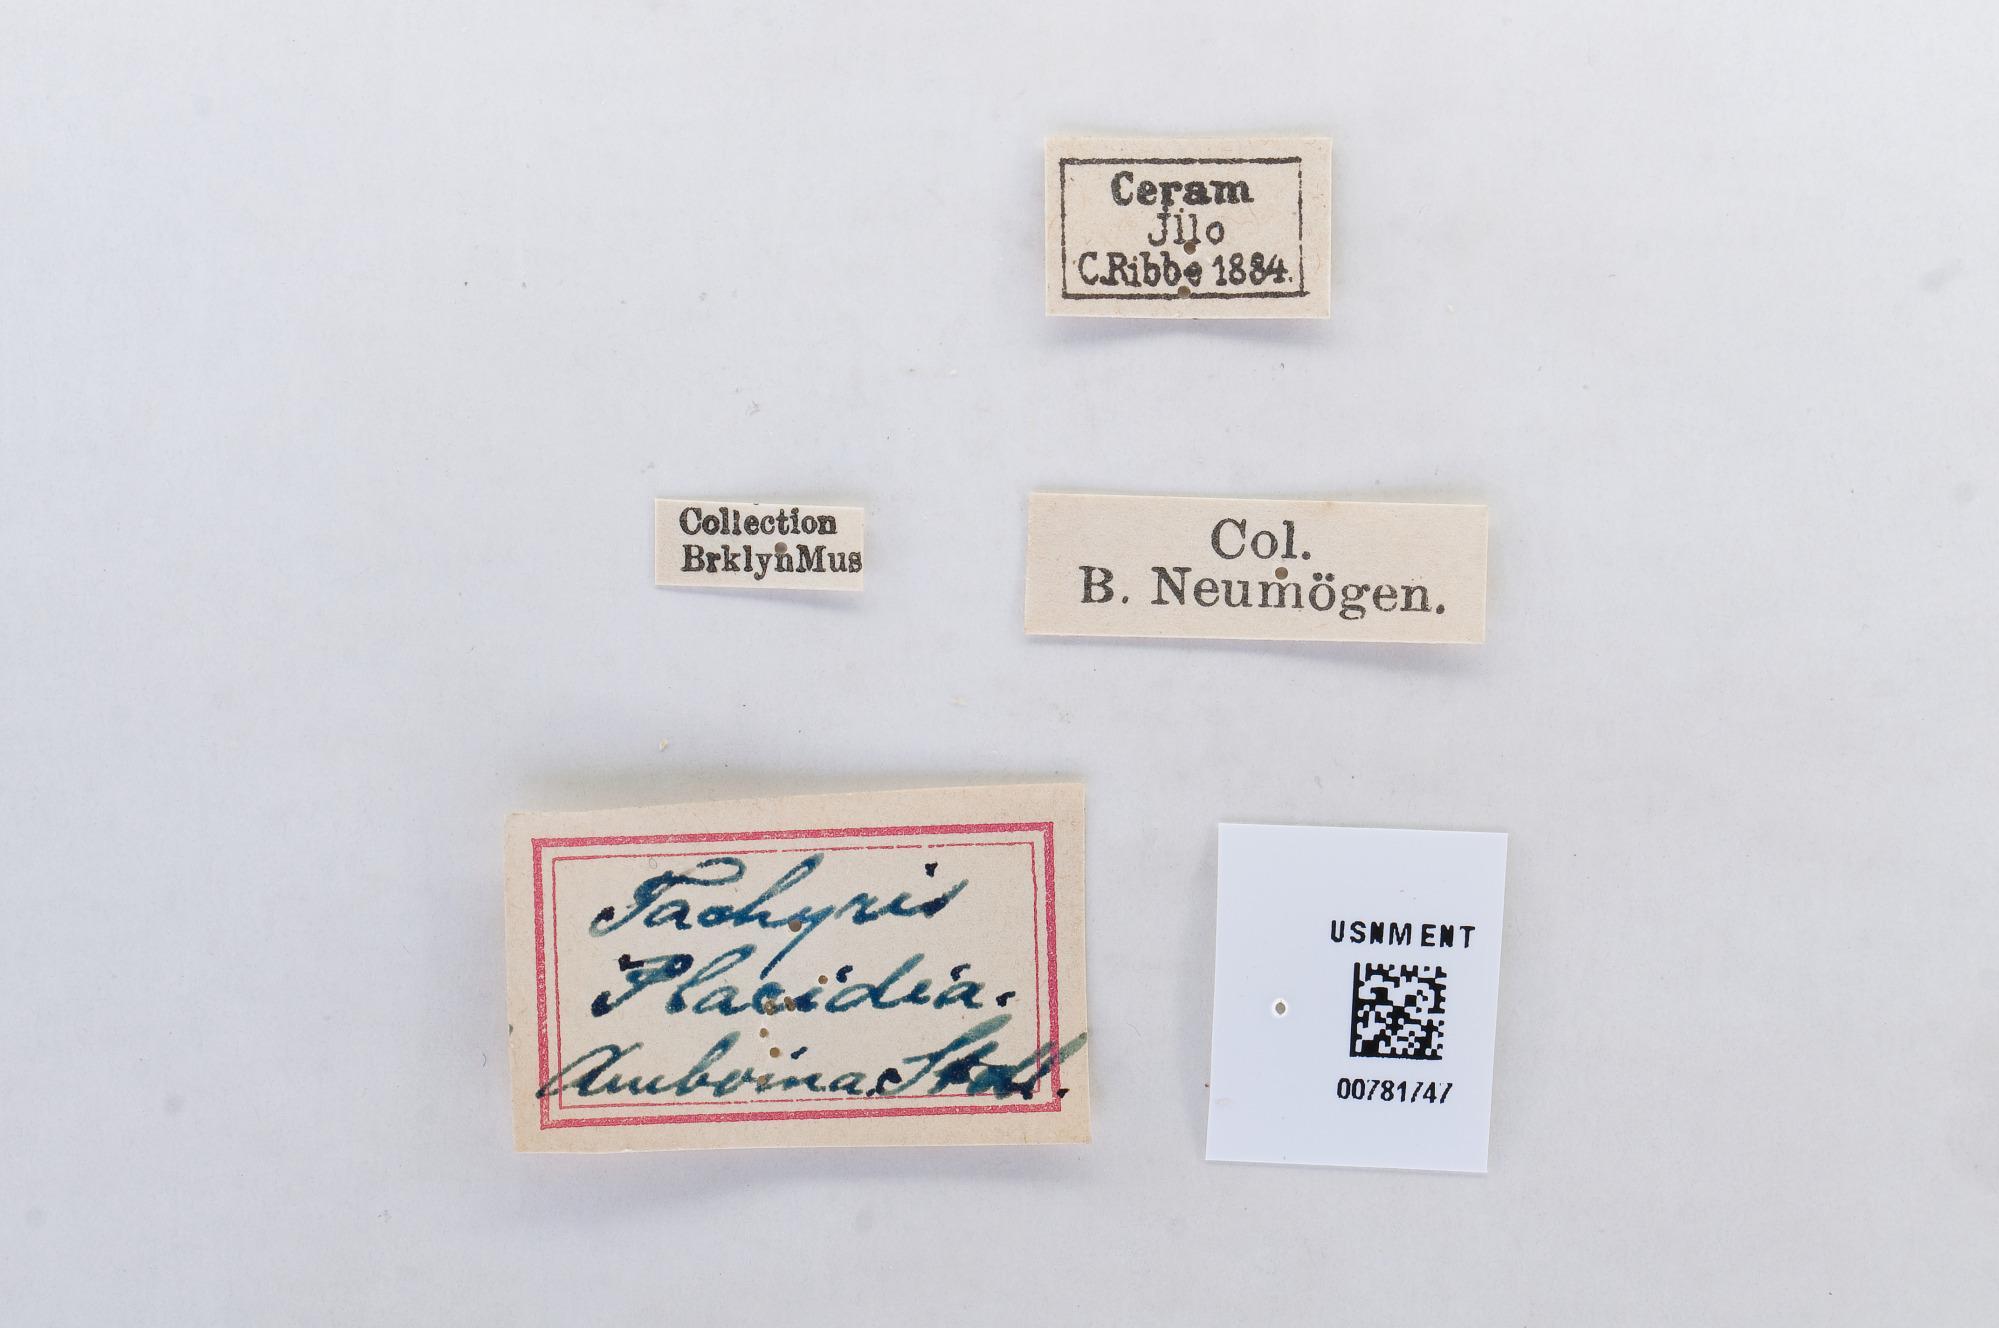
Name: Appias placidia
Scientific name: Appias placidia
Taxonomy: Animalia, Arthropoda, Hexapoda, Insecta, Lepidoptera, Pieridae, Pierinae